Tsugaru clan

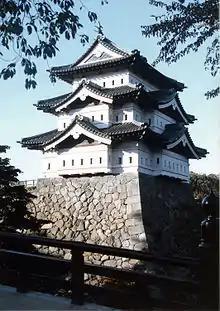
Hirosaki Castle

The was a Japanese samurai clan who ruled the northwestern half of what is now Aomori Prefecture in the Tōhoku region of Japan under the Edo period Tokugawa shogunate. The Tsugaru were "daimyō" of Hirosaki Domain and its semi-subsidiary, Kuroishi Domain. The Tsugaru were in constant conflict with their former overlords, the Nanbu clan of adjoining Morioka Domain. During the Boshin War of 1868-69, the Tsugaru clan fought mostly on the pro-imperial side, although it did briefly join the Ōuetsu Reppan Dōmei. In the Meiji period, the official status of the "daimyō" was abolished. The former "daimyō", including the Tsugaru, became part of the "kazoku" peerage instead, with Tsugaru Tsuguakira receiving the title of "hakushaku" (Count).